Pigging

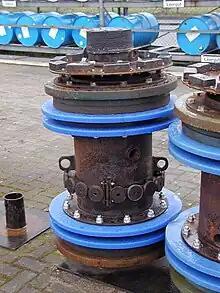
A cleaning pig for a oil pipeline. The blue plastic disks seal against the inside of the pipe to propel the device and to remove loose sedimentation or scale buildup. The black rectangles at the top and the circular disks in the center are magnets to attract and remove any loose metal objects in the pipe.

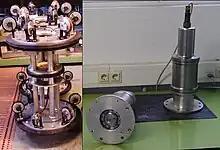
An ultrasonic leak-detection pig.

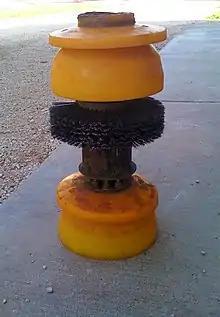
A cleaning pig for a oil pipeline. The wire brush encircles the shaft and scours the interior of the pipeline.

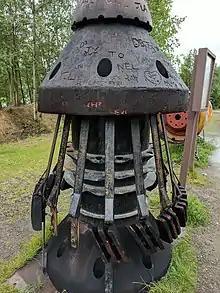
A scraper pig shown at the Trans-Alaska Pipeline System Visitors Center

In pipeline transportation, pigging is the practice of using pipeline inspection gauges or gadgets, devices generally referred to as pigs or scrapers, to perform various maintenance operations. This is done without stopping the flow of the product in the pipeline.